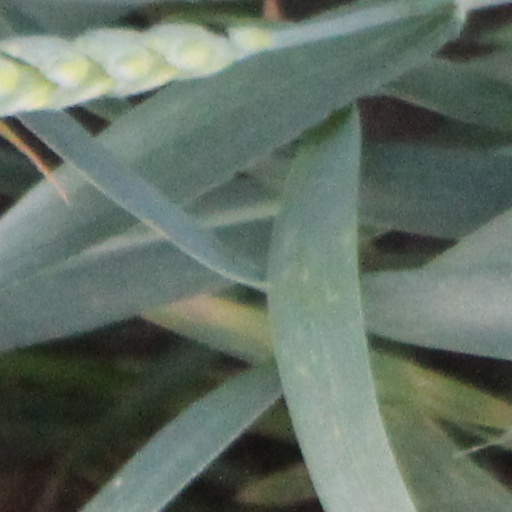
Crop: wheat